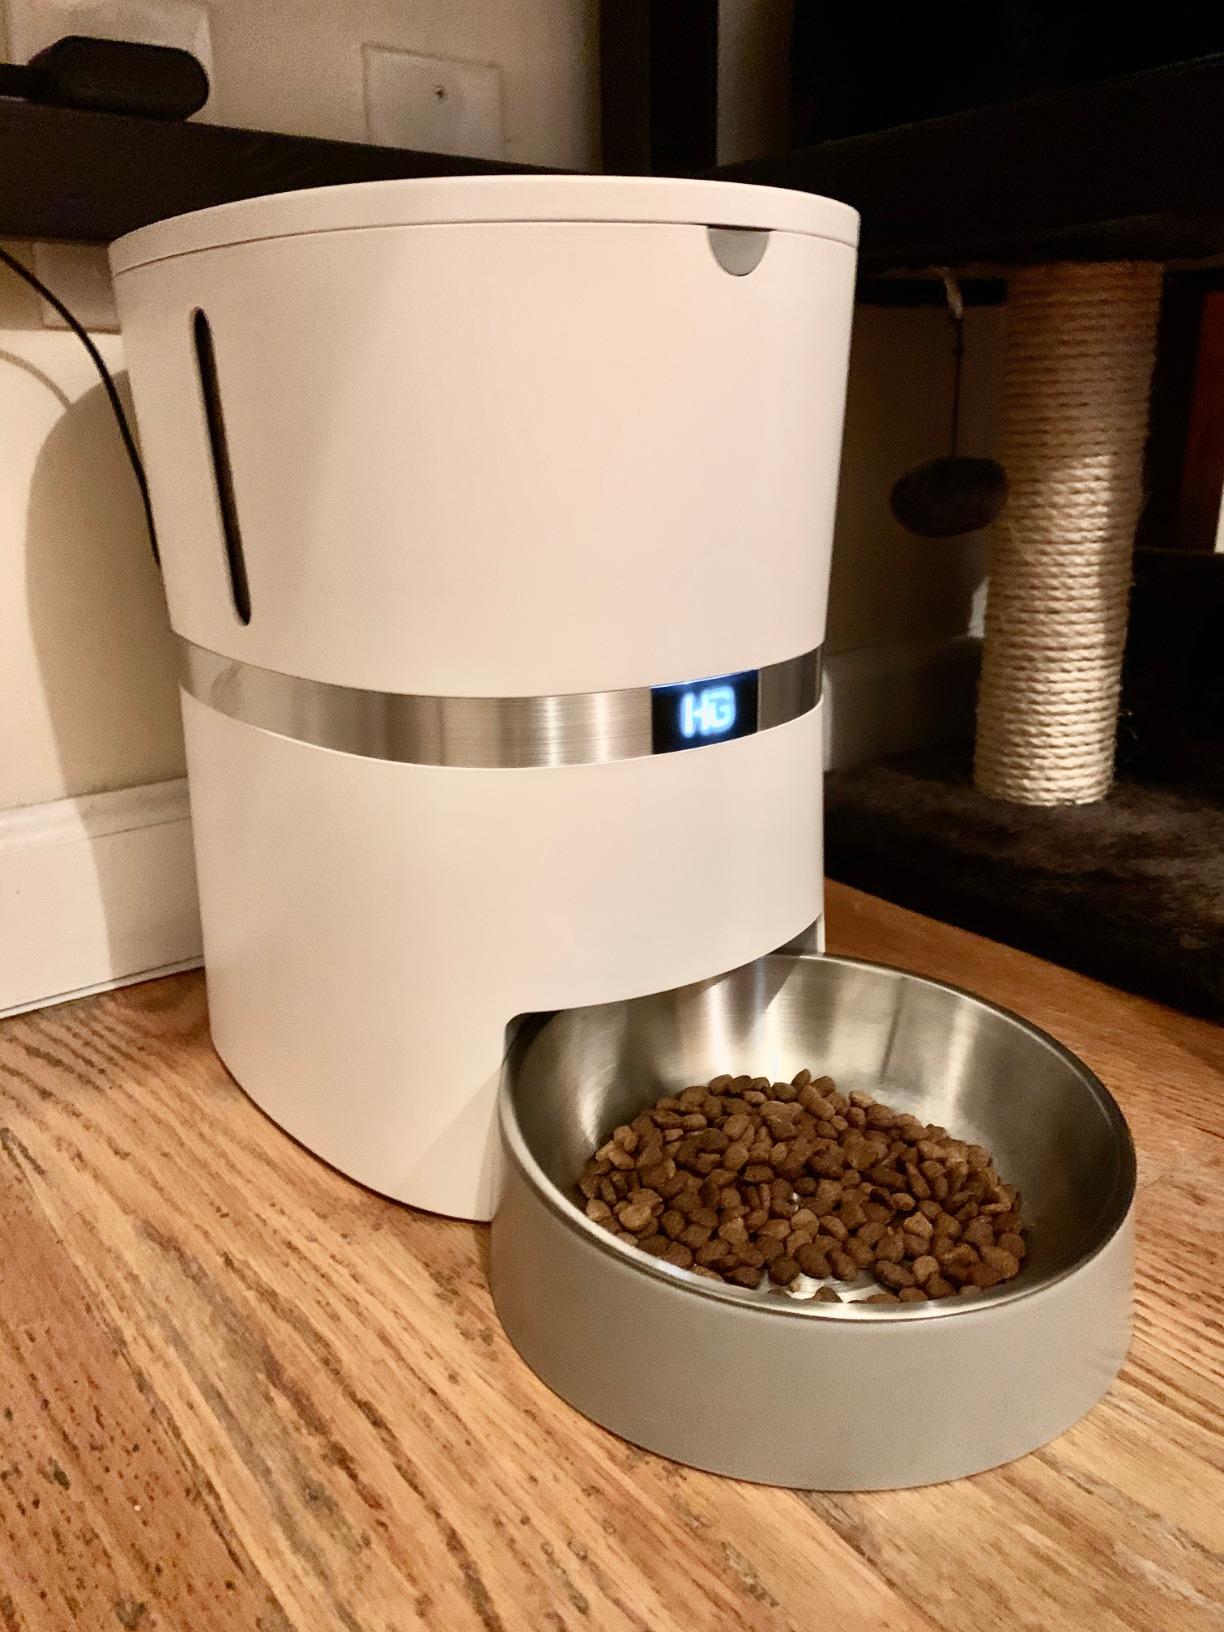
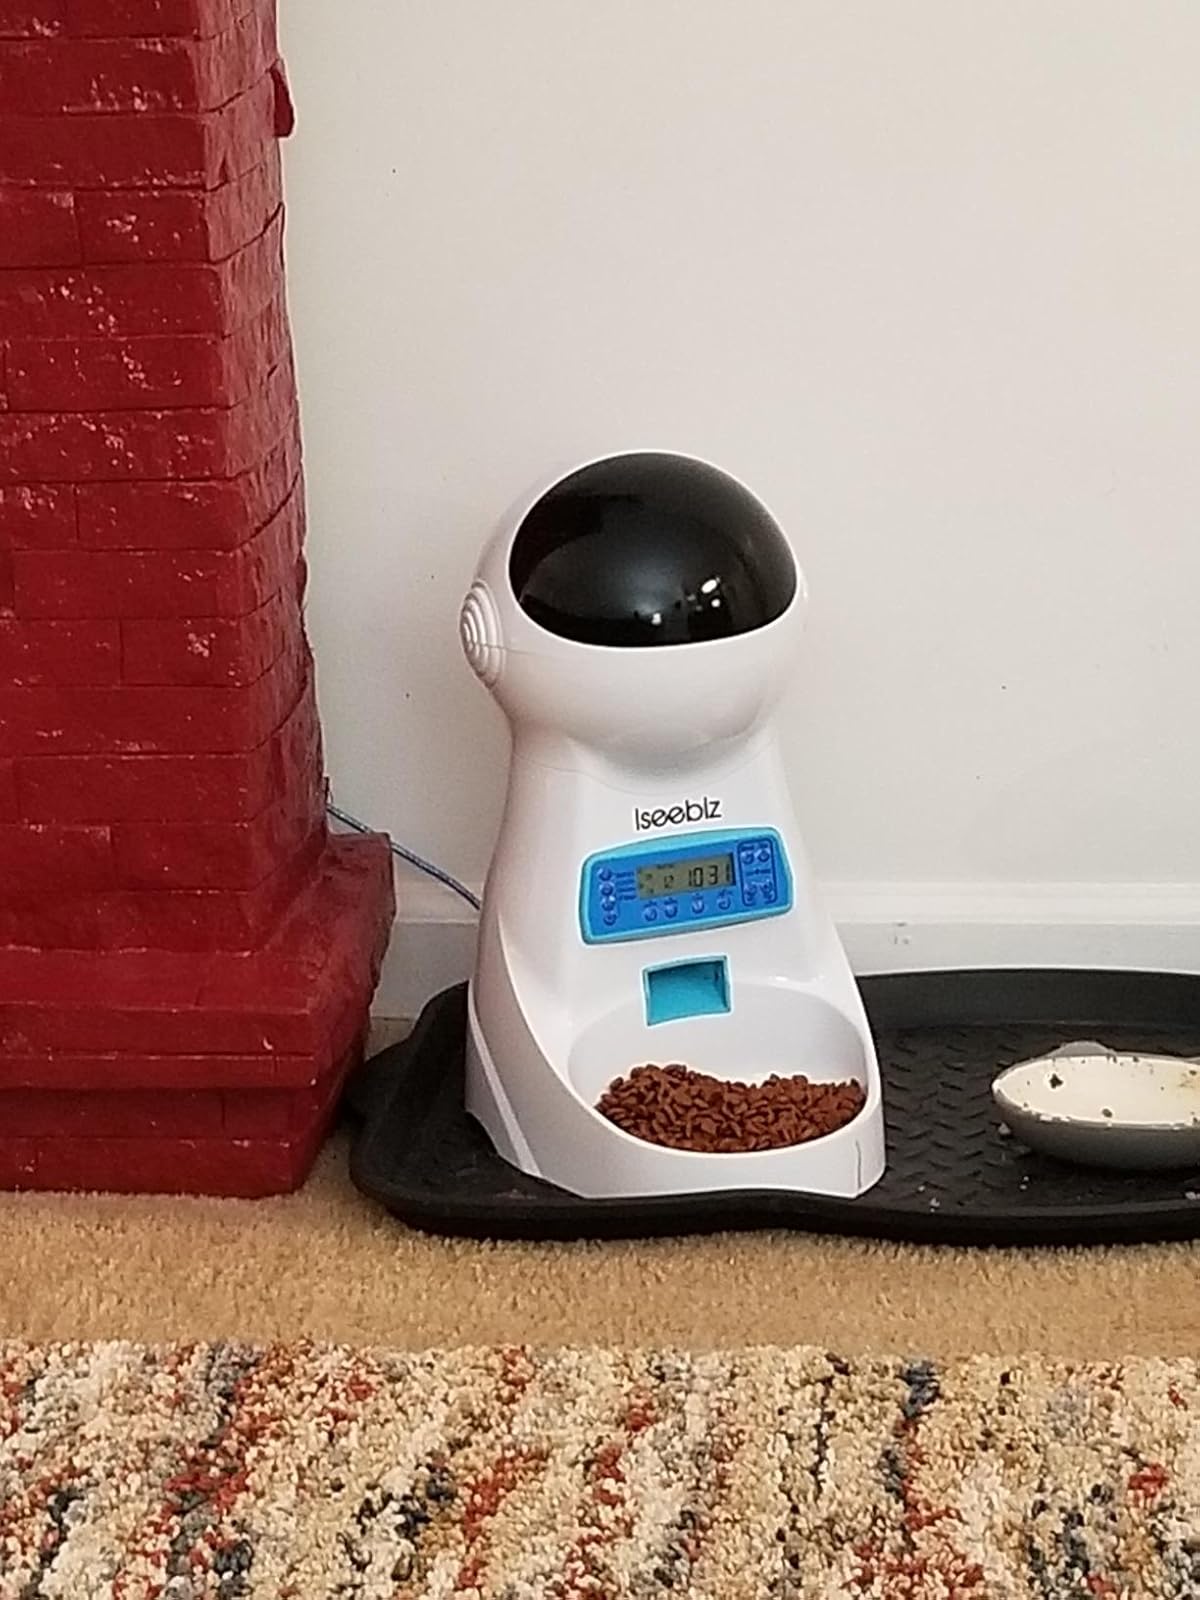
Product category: items_feeder
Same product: no